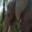
Label: elephant